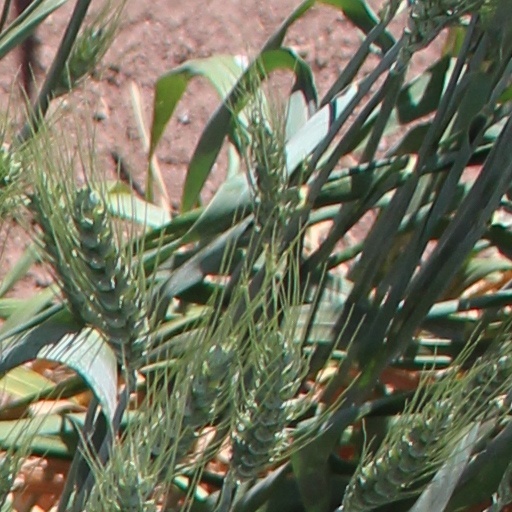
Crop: wheat